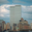
Label: skyscraper